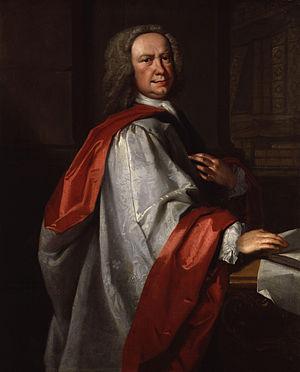
5 janvier : Le Sicilien ou l'Amour peintre, comédie-ballet de Jean-Baptiste Lully et Molière.
26 février : création de Jephtha, oratorio de Georg Friedrich Haendel au Covent Garden de Londres.
Catherine Clive, née Raftor le 5 novembre 1711 à Londres et morte le 6 décembre 1785 à Twickenham est une actrice, cantatrice, dramaturge et poétesse britannique ayant eu une notoriété importante au XVIIIᵉ siècle. Elle fut moins connue en tant qu'écrivain qu'en tant que comédienne, mais son talent littéraire est de plus en plus commenté. Elle a fait partie de troupes prestigieuses, en particulier celle de David Garrick, et bien que ses qualités d'interprétation fussent multiples, elle s'était fait une spécialité des pièces comiques et, grâce à sa voix de soprano, des opéras-ballades en vogue. La qualité de son art lui valait le respect de tous et la jalousie de certains, mais bien que d'une nature aimable et généreuse, consciente de sa valeur, elle pouvait aussi se montrer coléreuse et inflexible ; aussi, devant ses exigences, les directeurs de théâtre se voyaient-ils souvent contraints de céder et de changer leurs plans. Sa renommée atteignit des sommets sur lesquels elle se maintint pendant toute sa carrière et lorsqu'elle prit sa retraite à Twickenham, elle fut fort appréciée des habitants de la cité pour sa bonté et sa générosité.
Johann Christoph Pepusch, né à Berlin le 19 juillet 1667 et mort à Londres le 20 juillet 1752, est un compositeur allemand qui a travaillé principalement en Angleterre. Il est surtout connu pour son arrangement du Beggar's Opera.